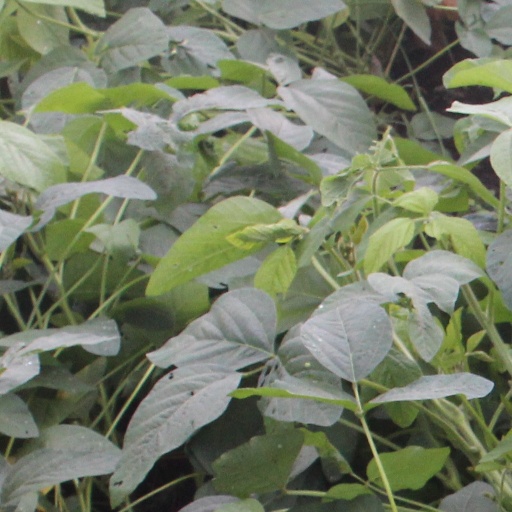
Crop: soybean